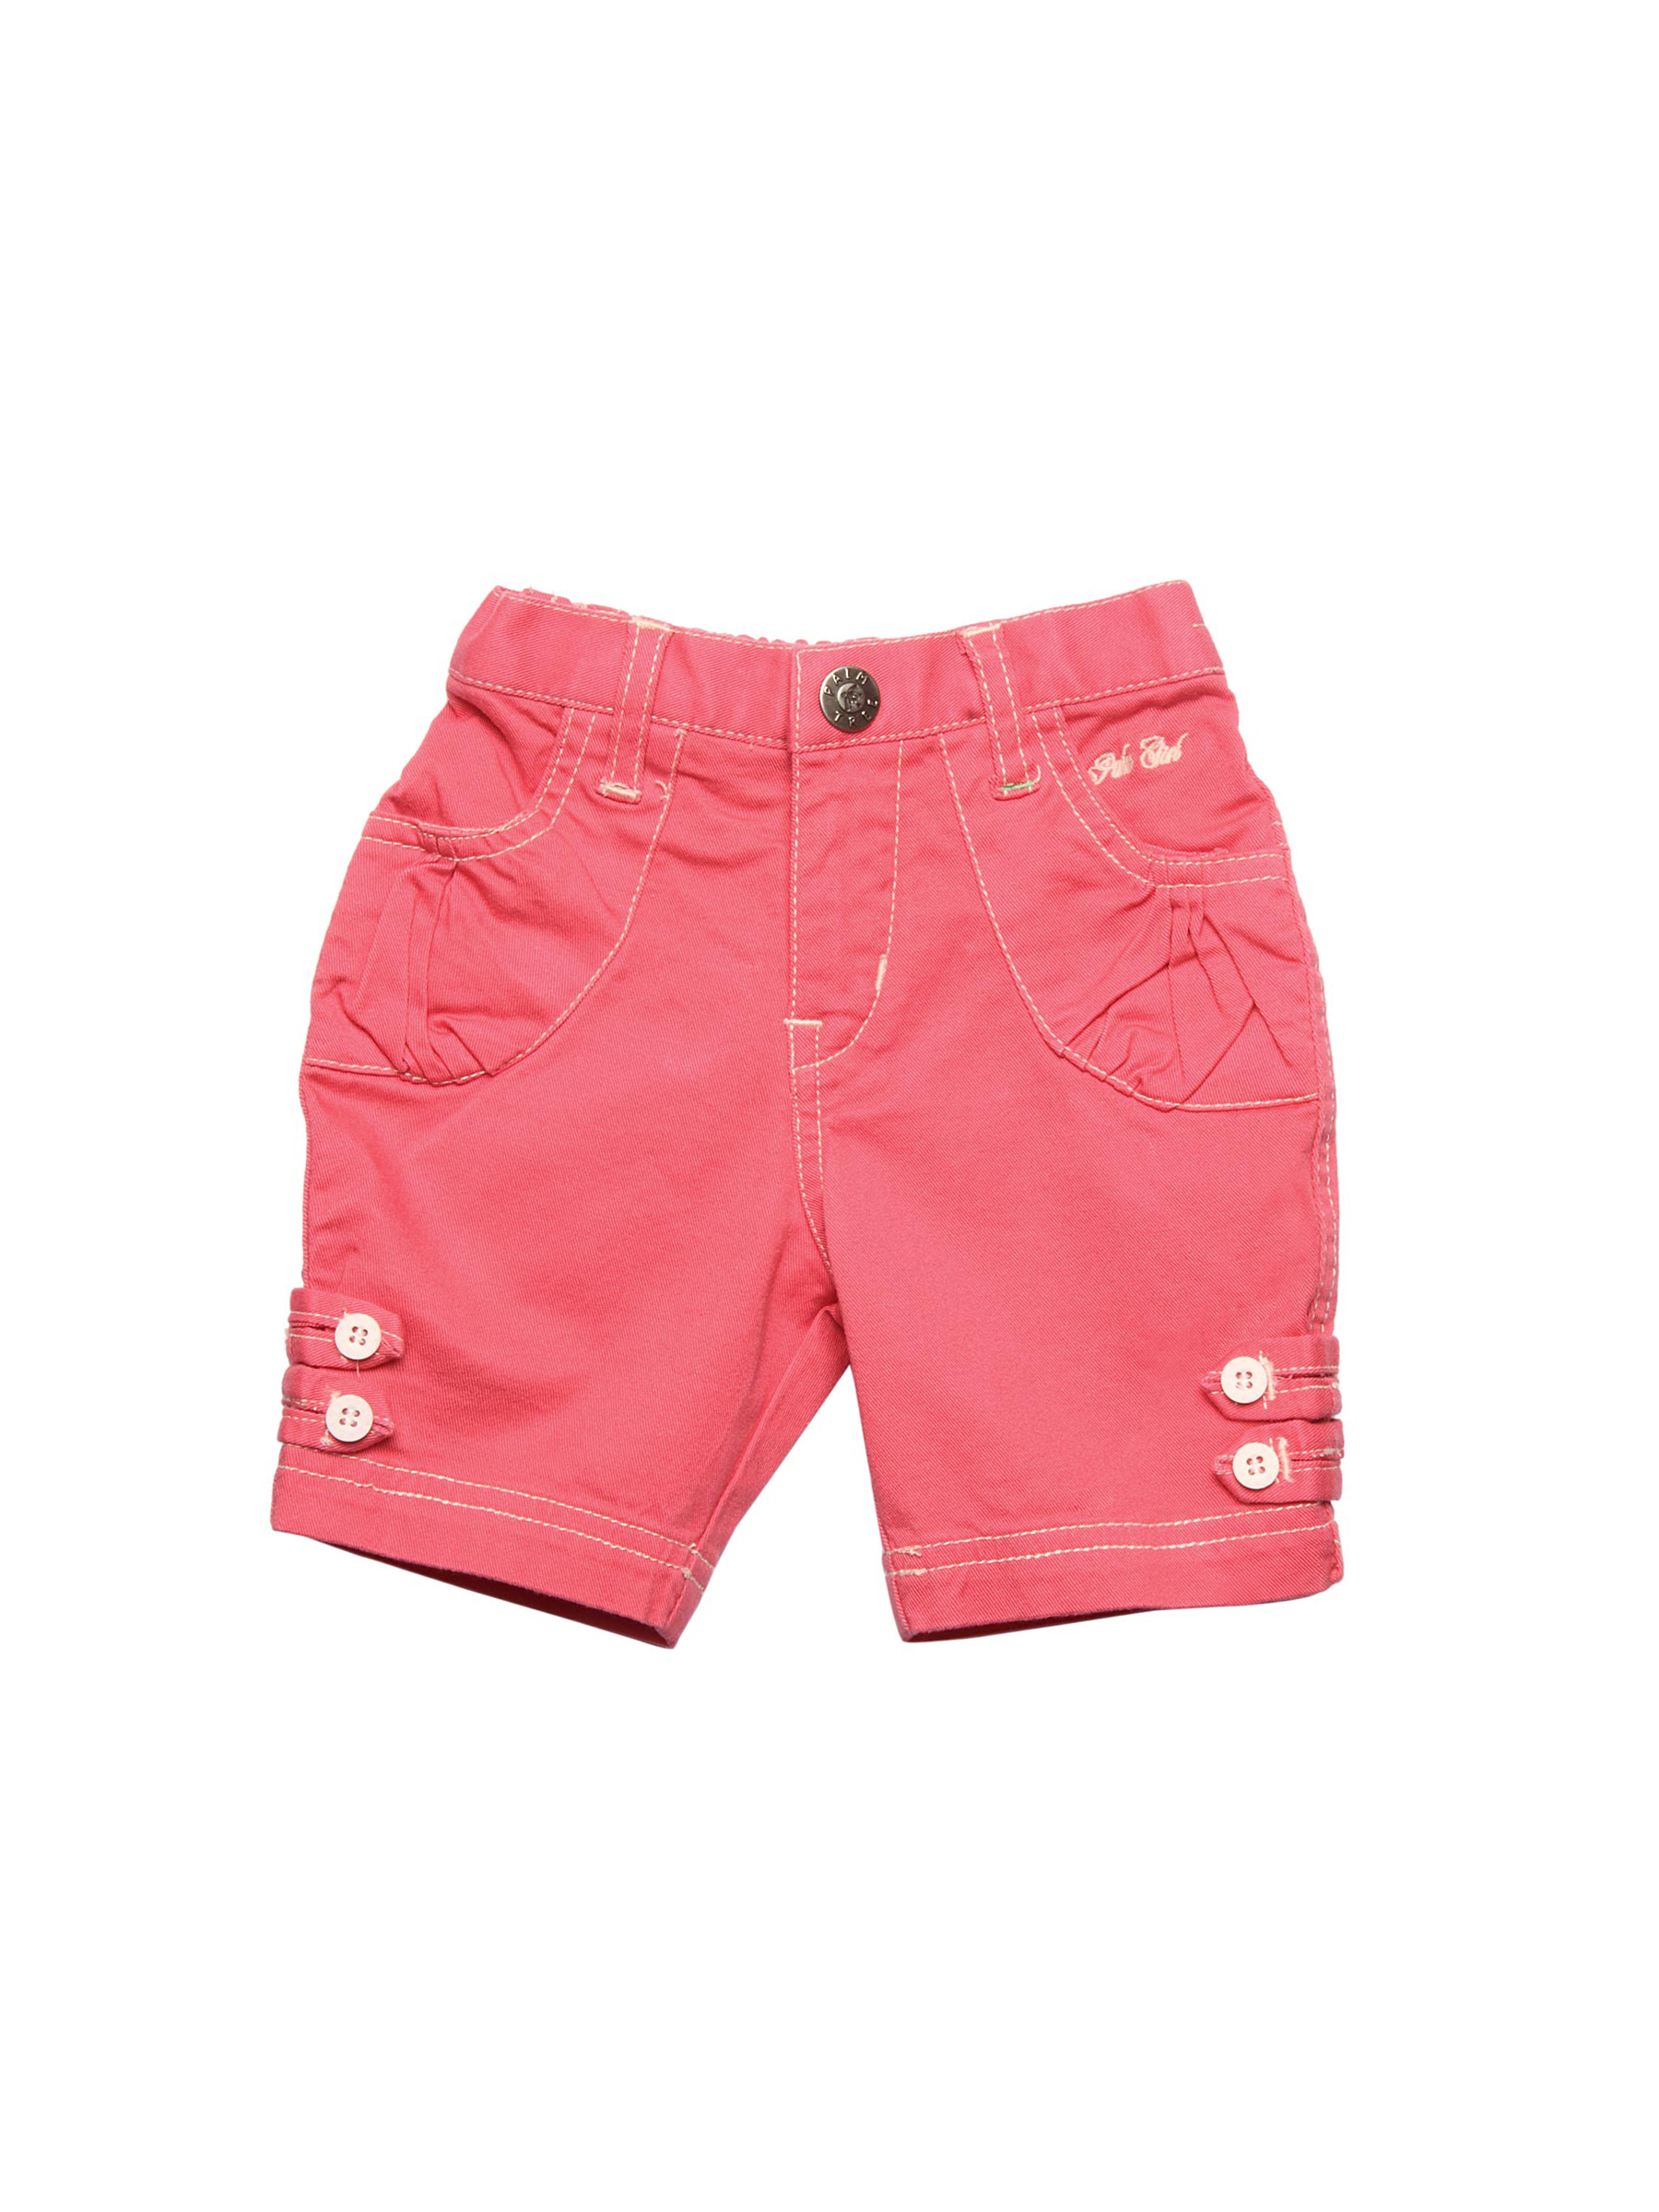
Gini and Jony Girls Woven Pink Pedal Pusher
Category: Apparel / Bottomwear / Capris
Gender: Girls
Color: Pink
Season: Summer 2012
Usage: Casual